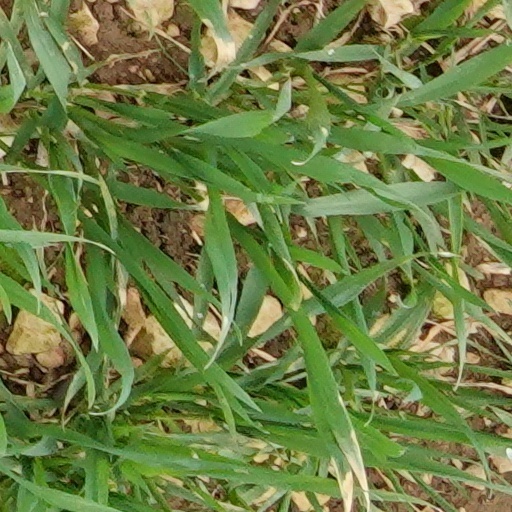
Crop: wheat